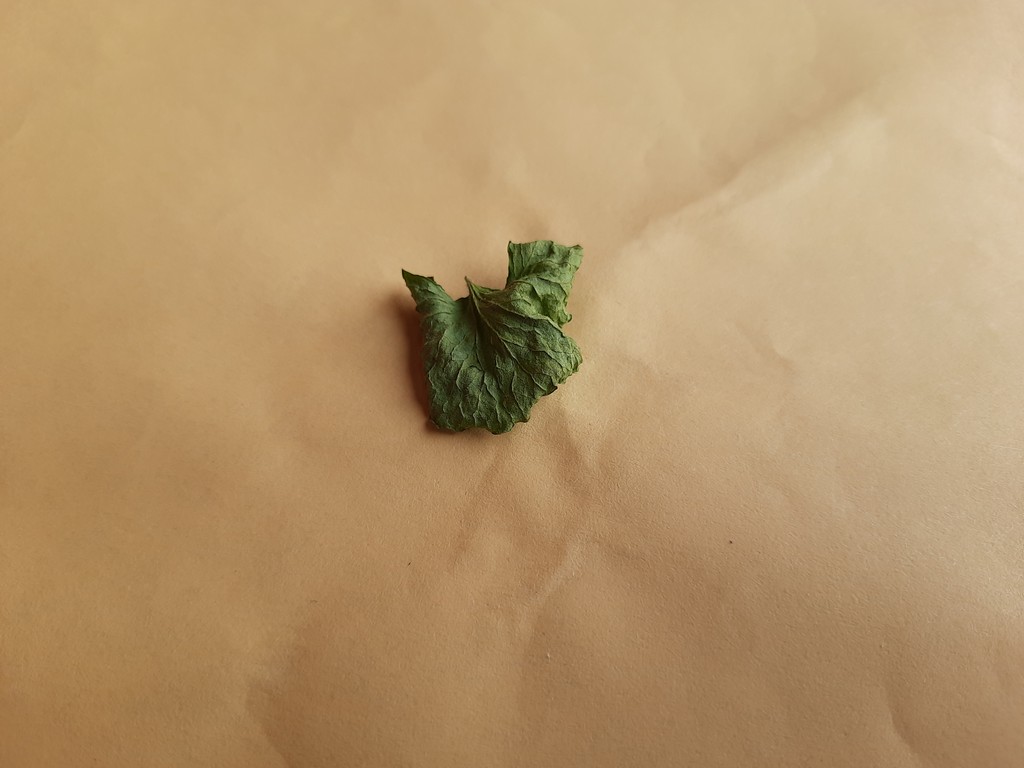
Label: Dried